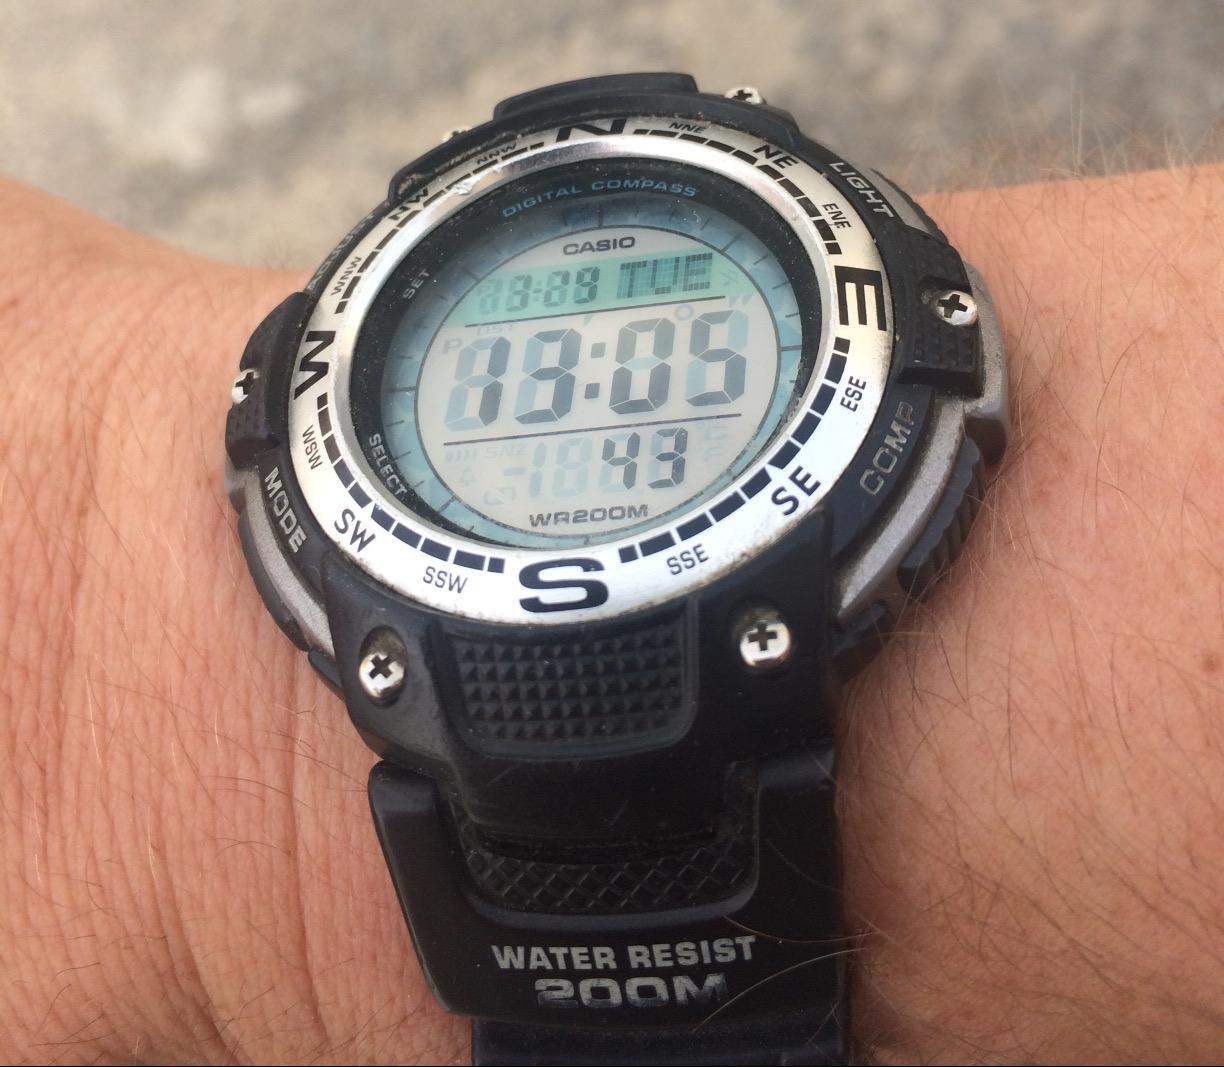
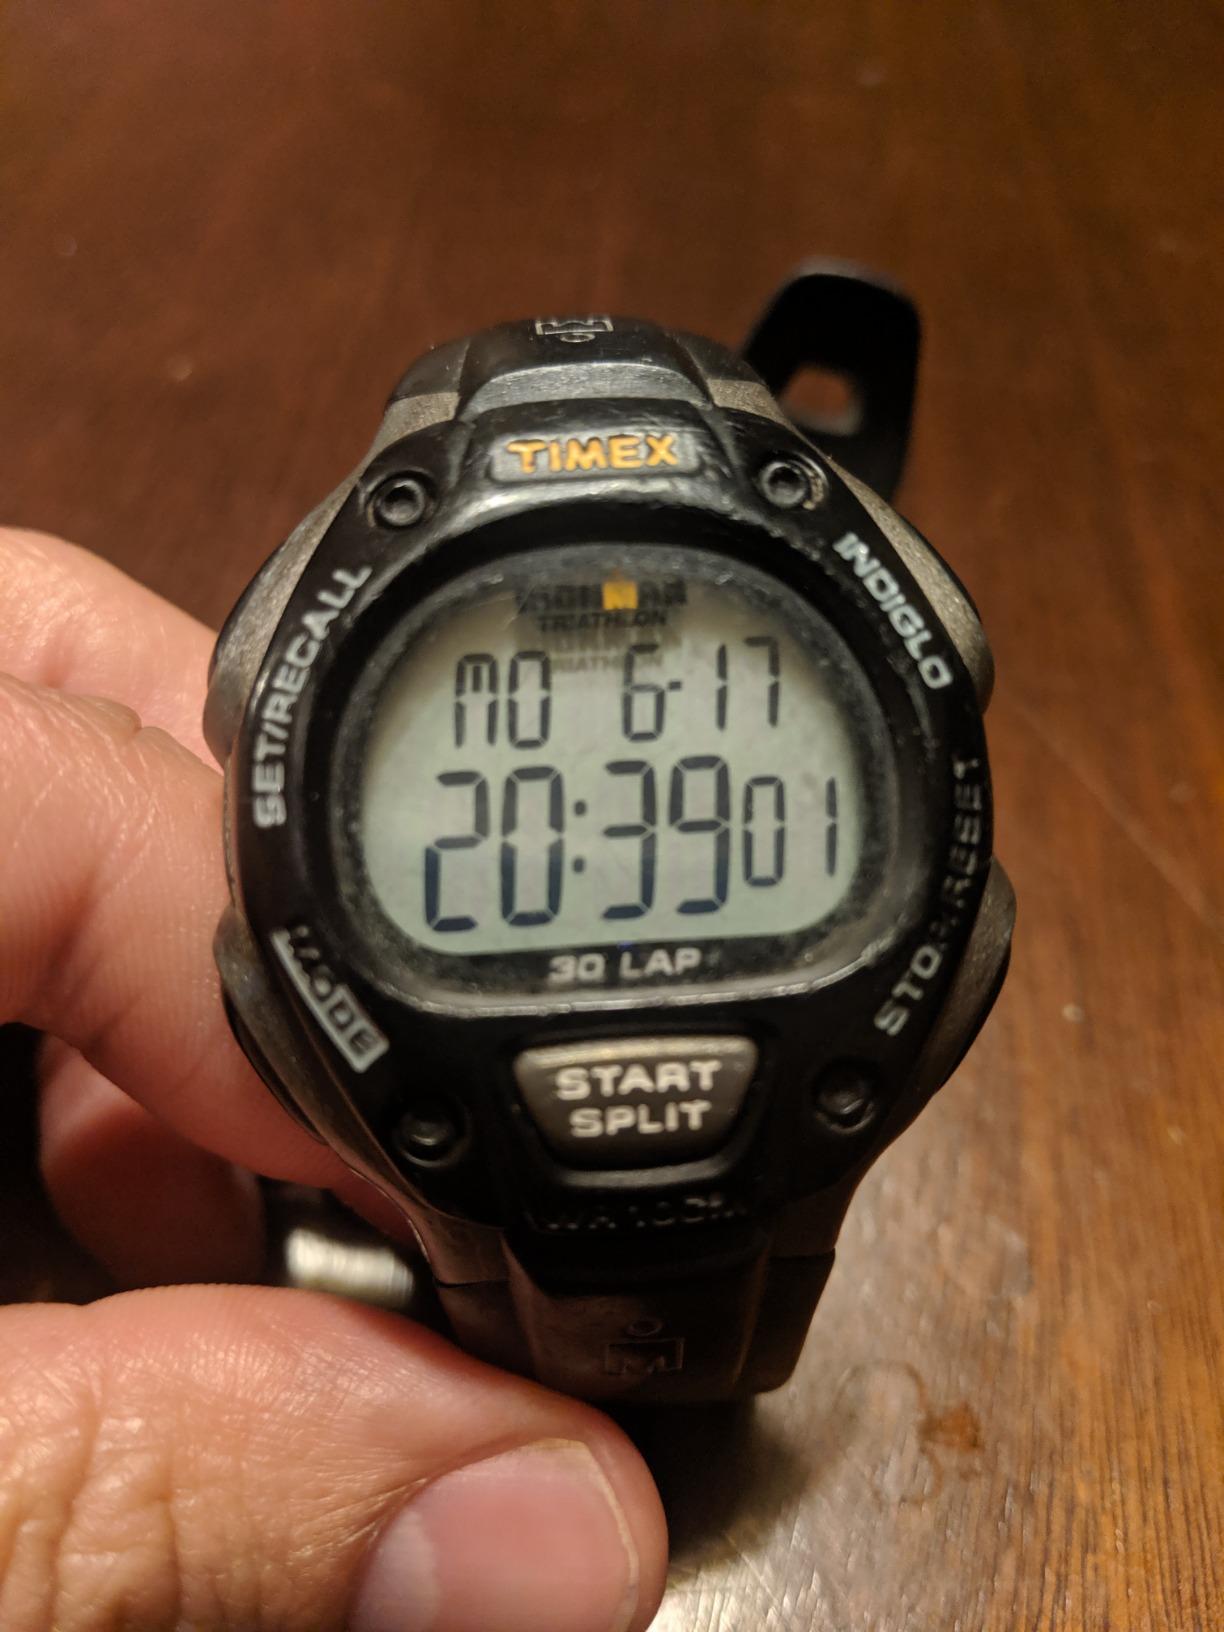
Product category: accessories_watch
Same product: no